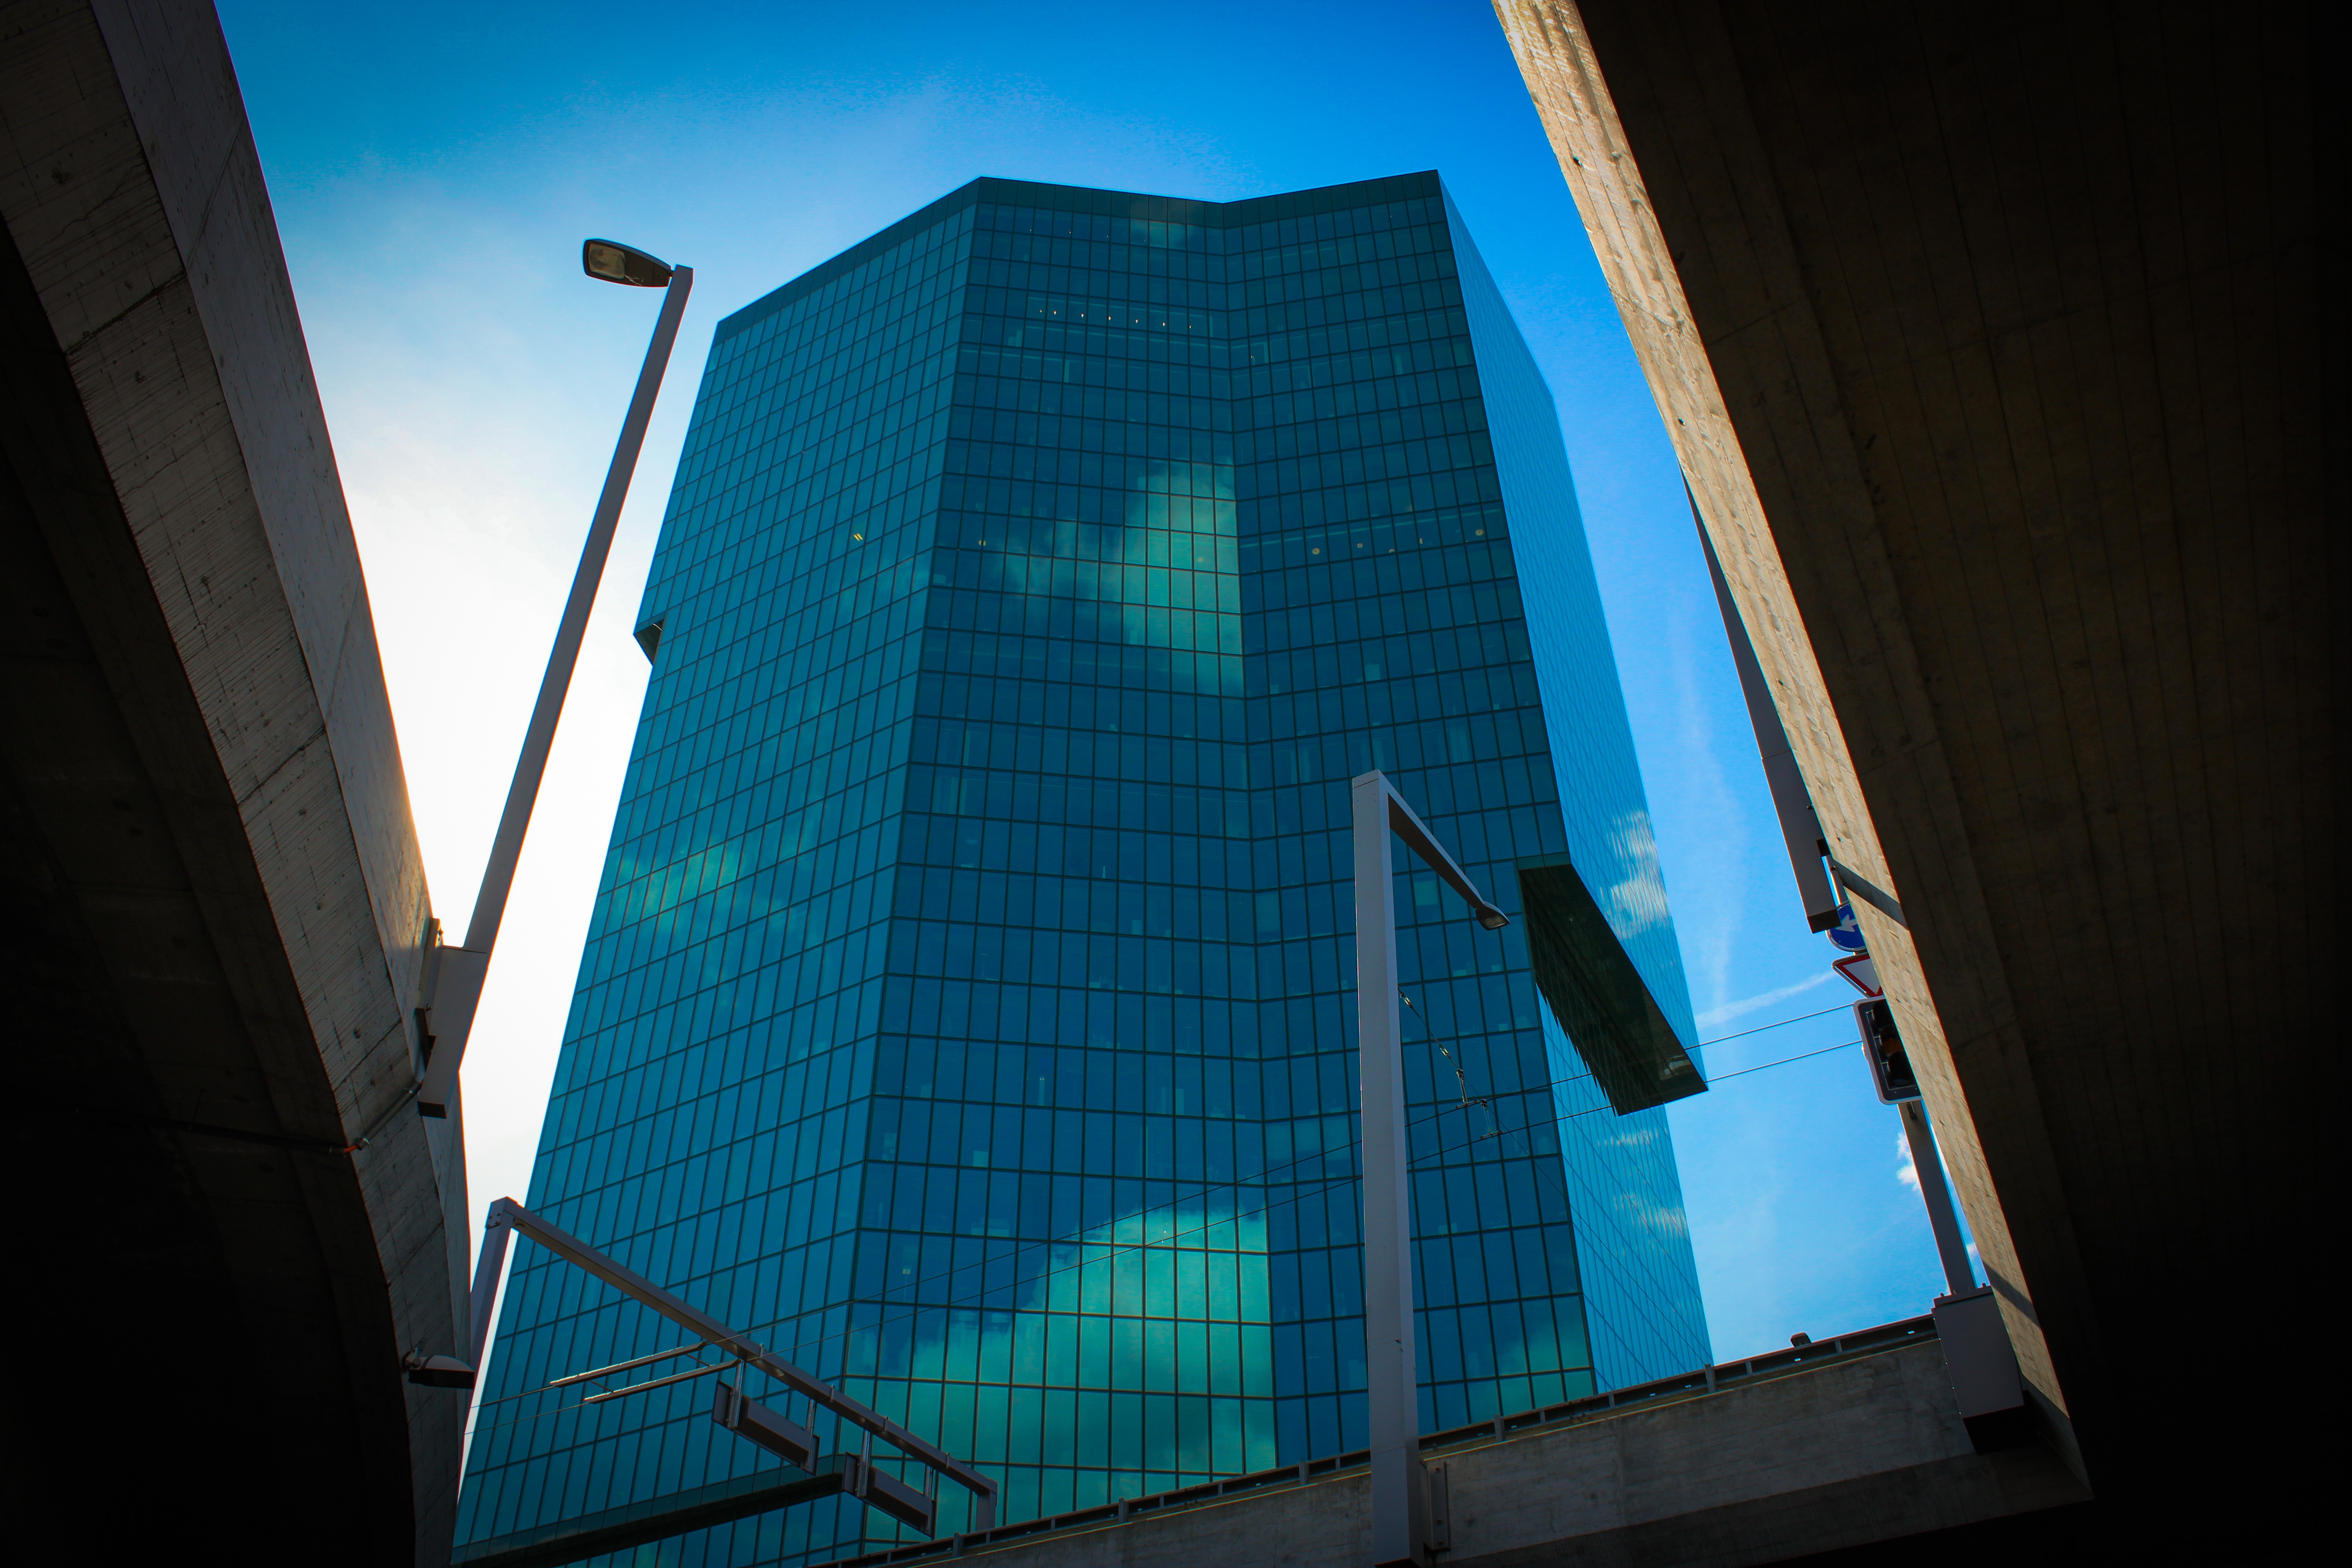
blue, architecture, daytime, sky, metropolitan area, skyscraper, building, commercial building, reflection, glass, line, urban area, corporate headquarters, tower, tower block, city, daylighting, real estate, window, headquarters, metropolis, facade, Tints and shades